Eugene O'Neill Theatre

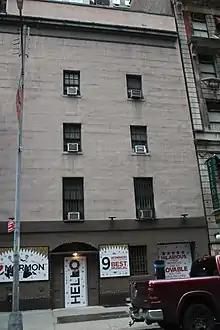
Detail of the stage house

The balcony level can only be accessed by steps. The balcony level is raked and is divided into front and rear sections by an aisle halfway across its depth. The crossover aisles are delineated by wrought iron railings. The side walls contain exit doors flanked by Adam-style pilasters. Above the doors are Adam-style latticework containing medallions with classical figures; these are topped by segmental arches with bands of foliate decoration. There are depictions of seated women above each of the arches' keystones. The rest of the balcony's side walls contain Adam-style panels with elliptical arches. The rear wall is divided into panels and contains lighting sconces. A paneled Adam-style frieze with lamps runs near the top of the balcony wall. The balcony front curves outward and has cameo panels and swag motifs. Modern light boxes are in front of the balcony, and a technical booth is at the rear. The balcony's underside contains molded bands, which divide the surface into panels with medallions and crystal light fixtures.